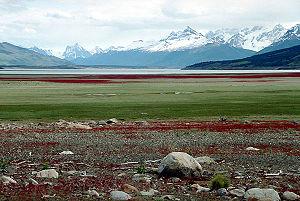
La Patagonie argentine, également appelée région patagonique en Argentine, est une des grandes régions géographiques d'Argentine, qui comprend la partie de la Patagonie qui appartient à ce pays, c’est-à-dire à l'exclusion de la Patagonie chilienne.